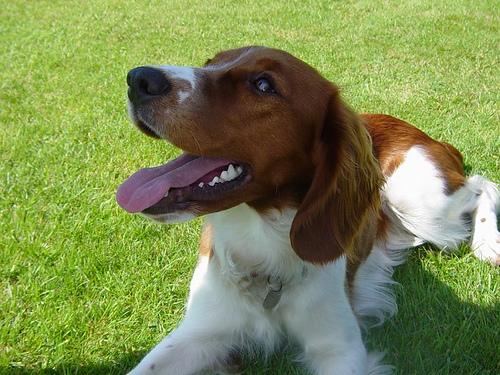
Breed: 202-n000023-Welsh_springer_spaniel